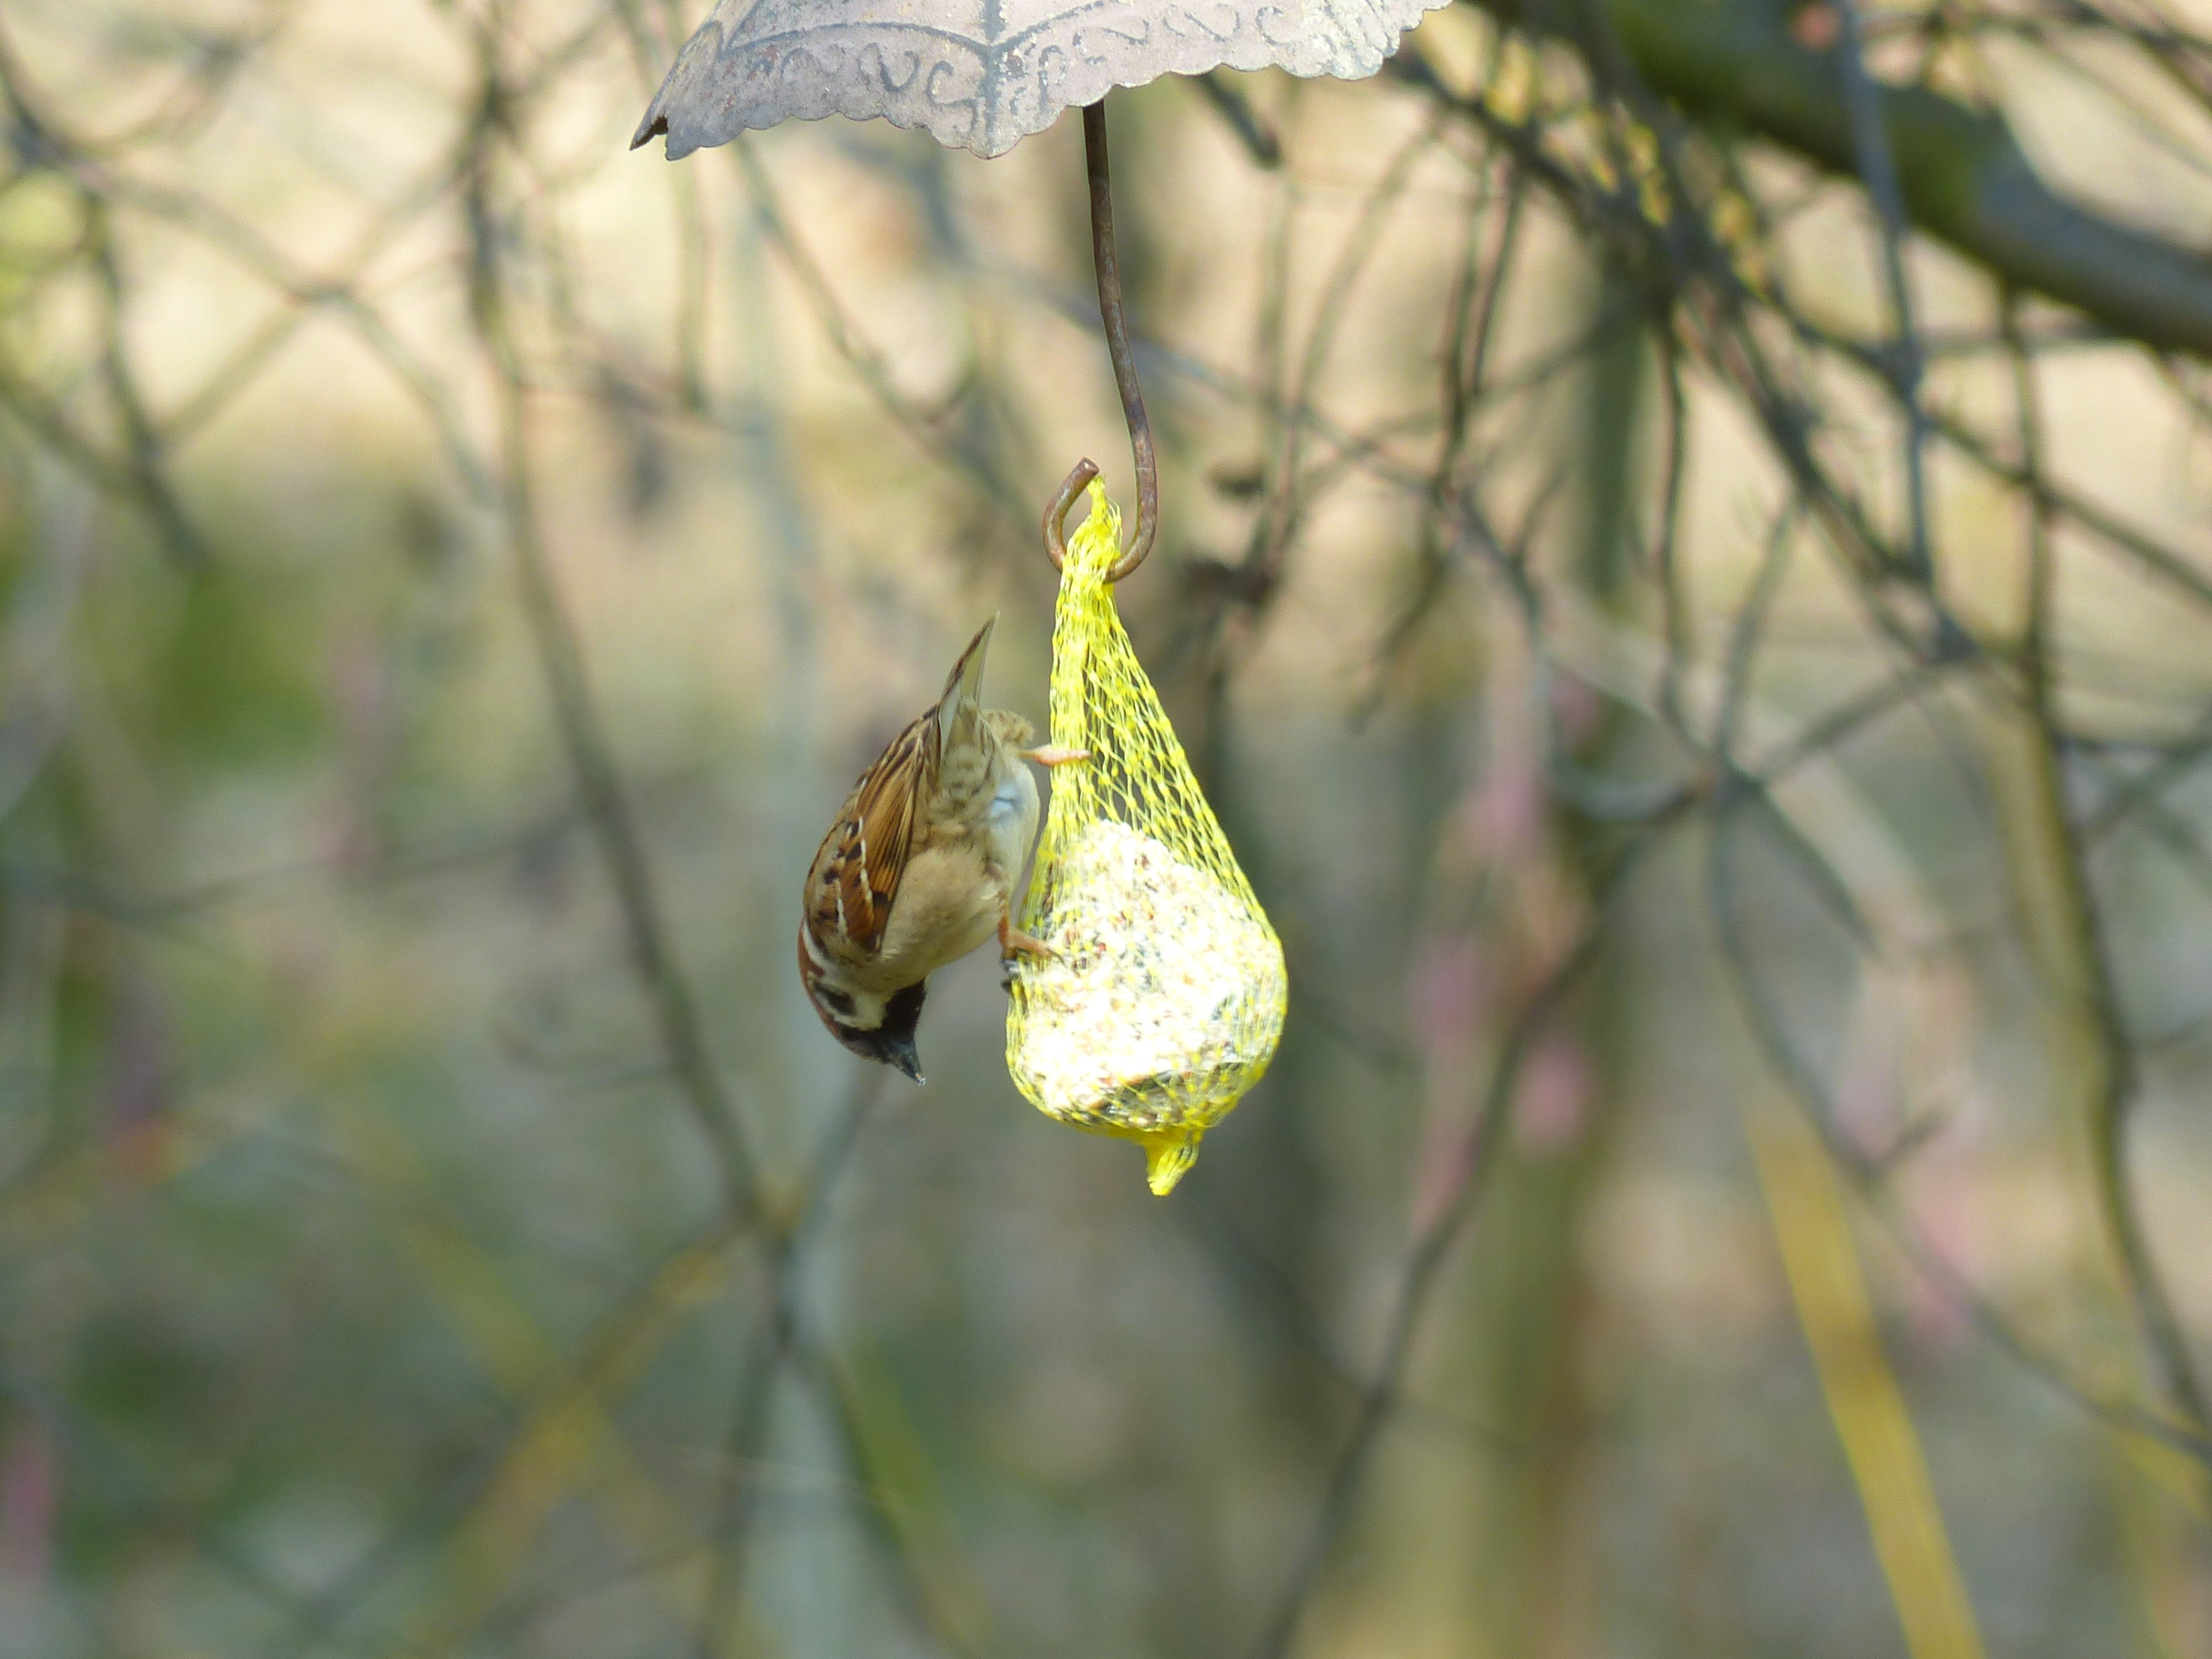
nature, branch, winter, bird, photography, leaf, flower, wildlife, feed, food, green, insect, botany, butterfly, yellow, eat, flora, fauna, invertebrate, bird seed, wildflower, close up, songbird, sparrow, hang, network, macro photography, sperling, passer domesticus, pollinator, house sparrow, passer, fat balls, moths and butterflies, passeridae